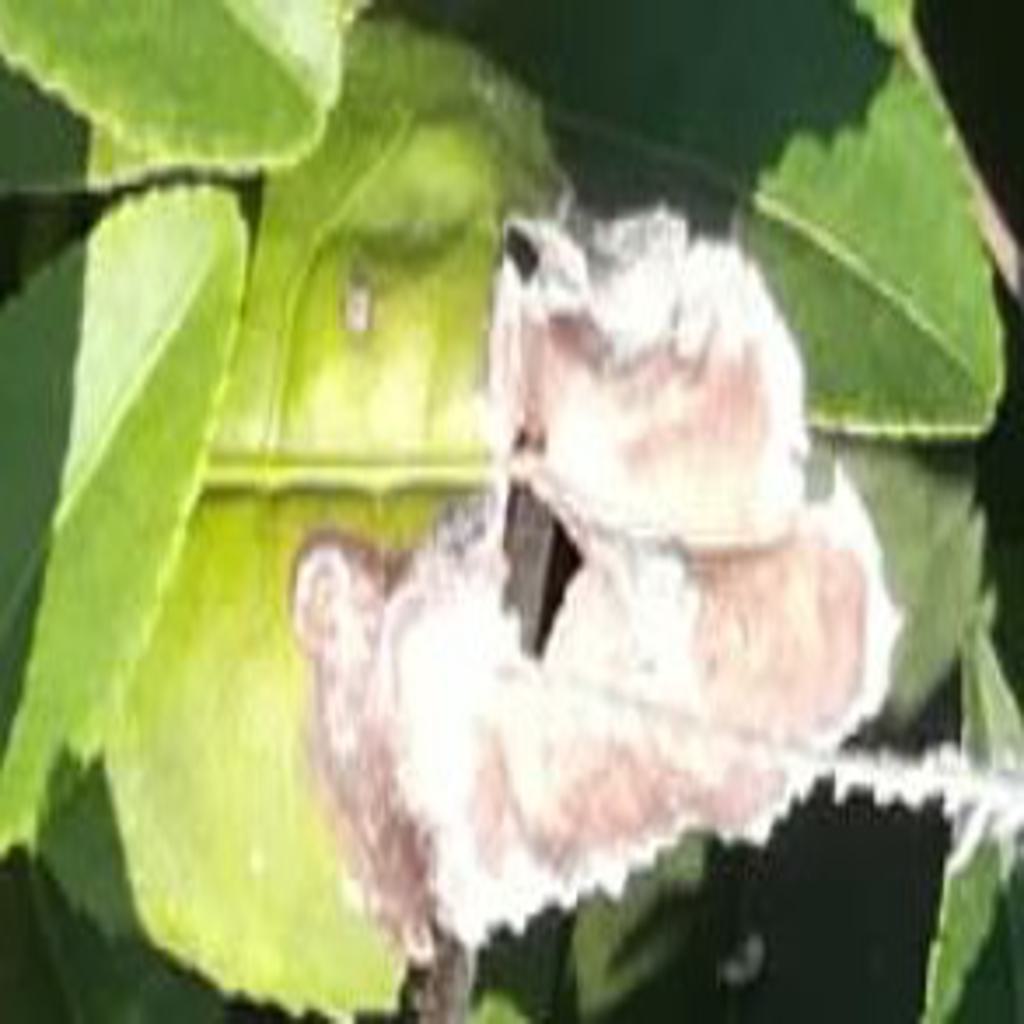
Label: Tea leaf blight